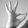
ASL letter: F